Brean Down

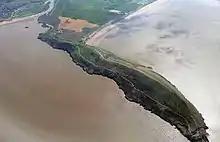
An aerial view of Brean Down

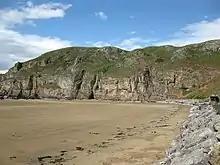
The cliffs on the south side showing fractures in the limestone.

The Mendip Hills, of which Brean Down forms the most westerly part, are the most southerly Carboniferous Limestone upland in Britain. These rock strata were laid down during the early Carboniferous period, about 320–350 million years ago. Subsequently, much of northwestern Europe underwent continental collision throughout the late Paleozoic era, culminating in the final phases of the Variscan orogeny near the end of the Carboniferous period, 300 million years ago. This tectonic activity produced a complex suite of mountain and hill ranges across what is now southern Ireland, south-western England, Brittany, and elsewhere in western Europe. As a result of the Variscan mountain-building, the Mendip area now comprises at least four anticlinal fold structures, with an east-west trend, each with a core of older Devonian sandstone and Silurian volcanic rocks. West of the main Mendip plateau the Carboniferous Limestone continues in Bleadon Hill and Brean Down, and on the islands of Steep Holm and Flat Holm.